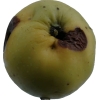
Label: Apple 13